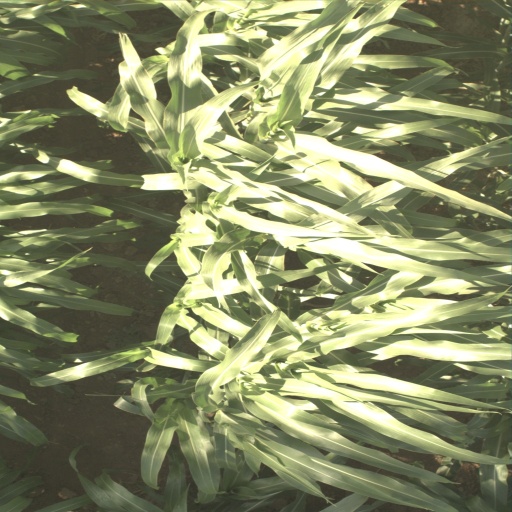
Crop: sorghum